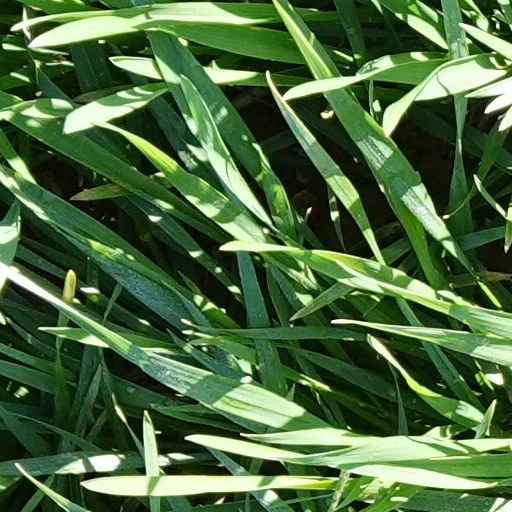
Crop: wheat